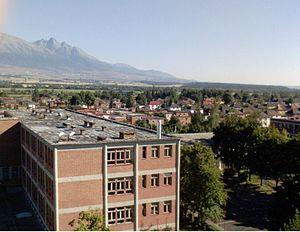
Svit est une ville de région de Prešov en nord de Slovaquie. Cette ville se situe à 8 kilomètres de Poprad.